Hugo Falkenheim

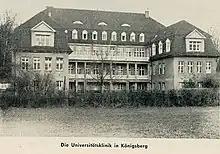
Königsberg's pediatric clinic

In 1921 he became the director of the pediatric section of the university hospital. Falkenheim retired in 1926.